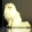
Label: cat